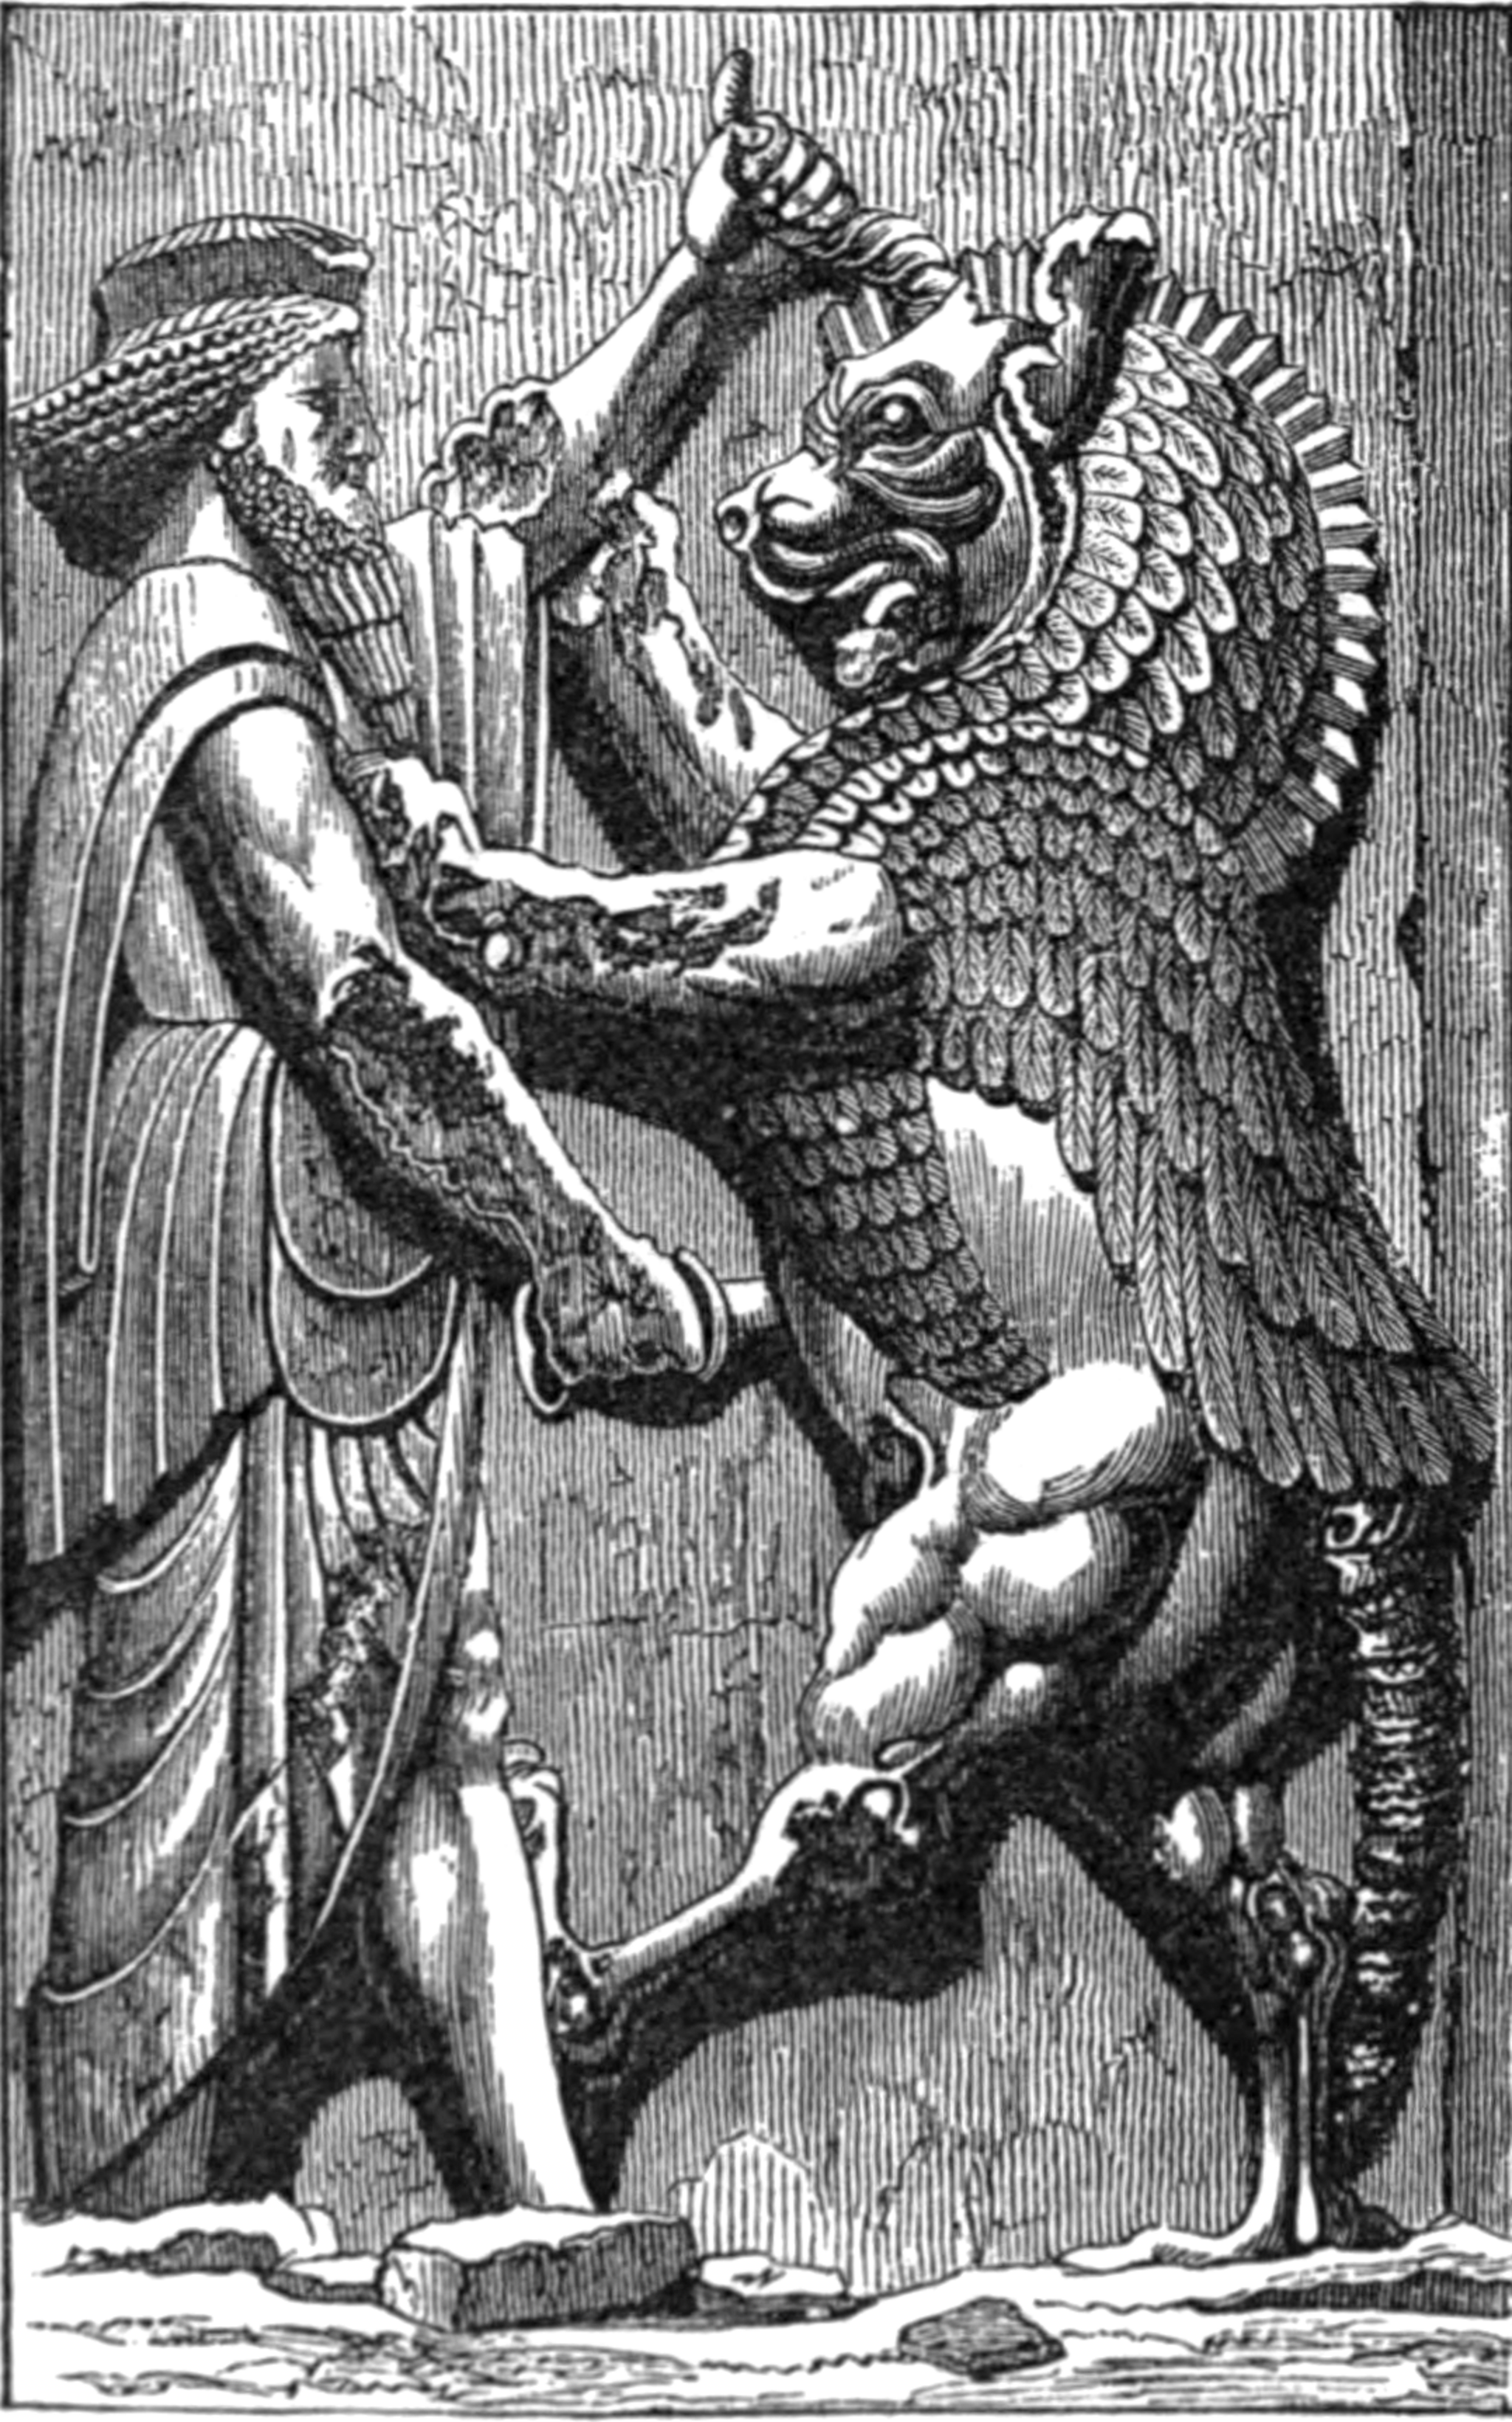
Title: A General History for Colleges and High Schools - p 83
Description: Illustration from page 83 of A General History for Colleges and High Schools (1890)
Date: 1890
Categories: A General History for Colleges and High Schools (Myers), PD US expired, Persepolis in art, PD-US missing SDC copyright status, Reliefs of king killing a composite figure, Persepolis